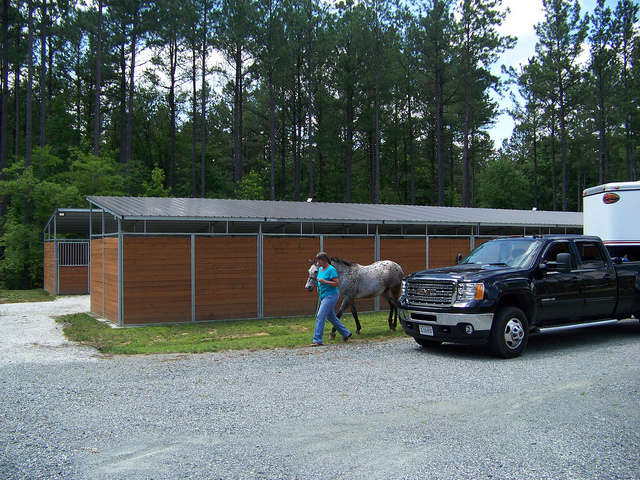
A woman walking a donkey by a black truck

Man leading a grey horse from a black truck.

A person leading a horse in front of stables and truck.

A woman walking with a horse by a truck and stables.